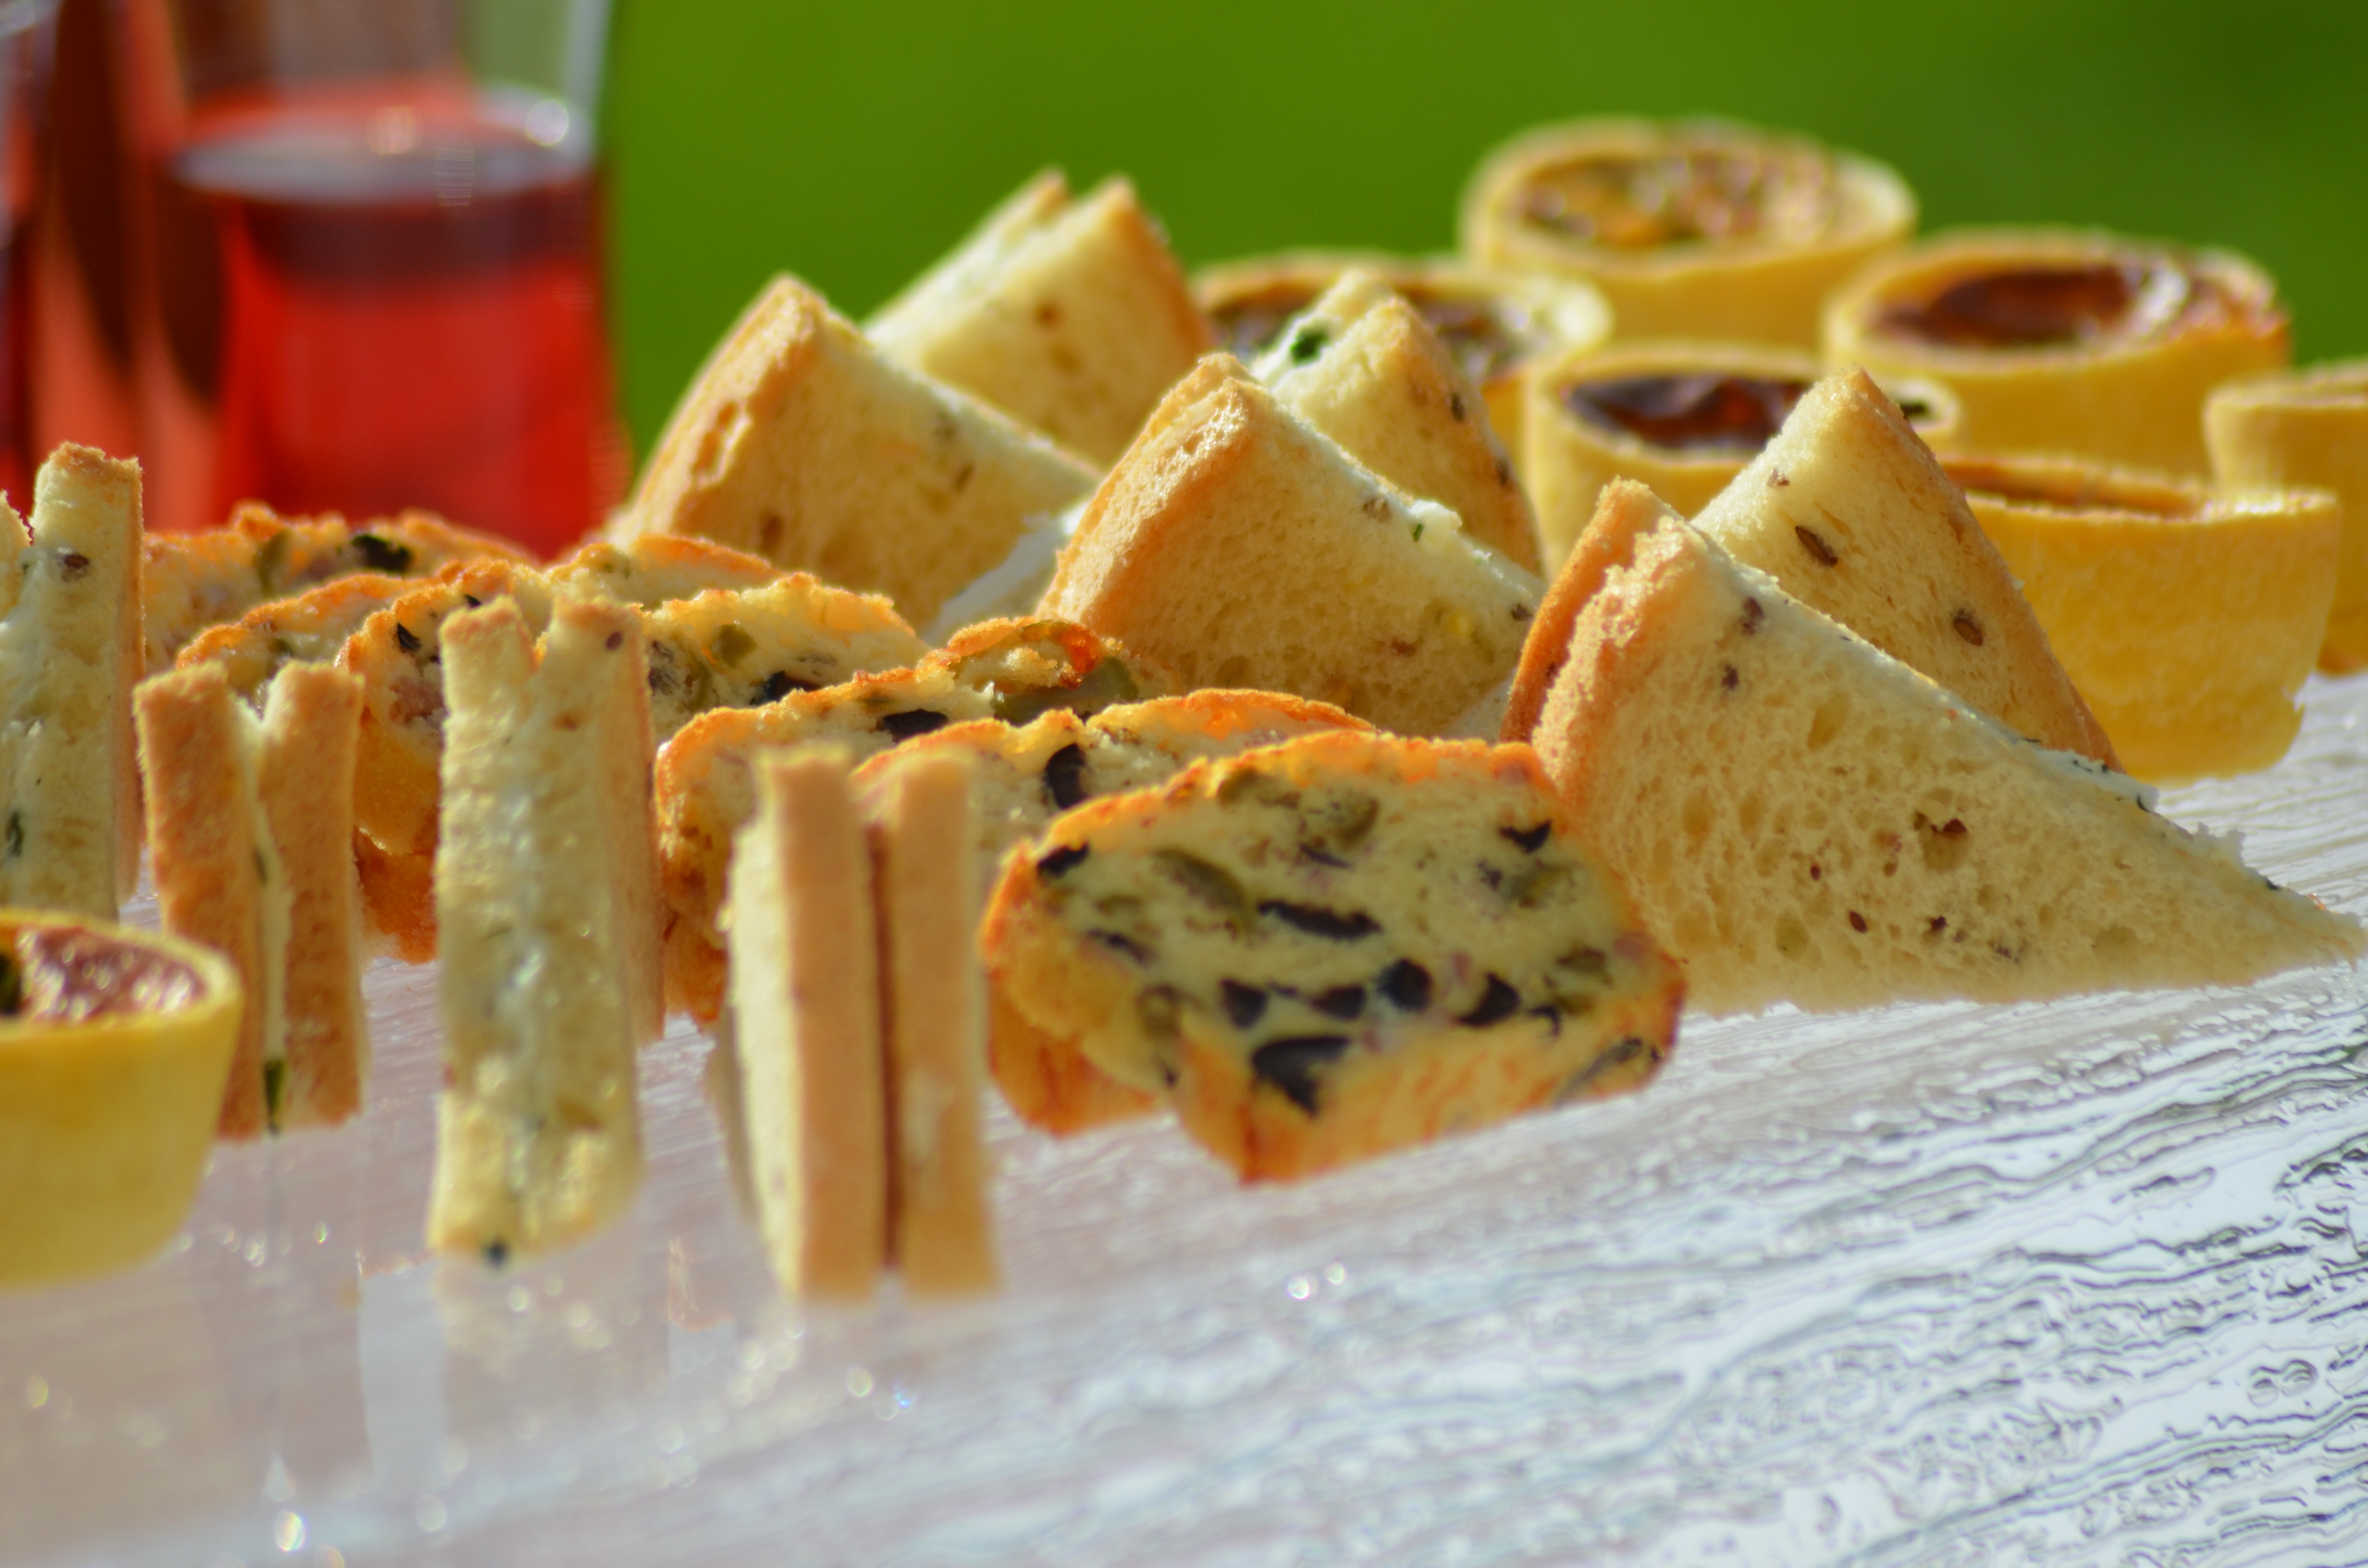
table, restaurant, bar, dish, meal, food, produce, breakfast, dessert, wedding, cuisine, dishes, reception, event, baked goods, aperitif, tasting, ap ro, petit fours, appetizers, friendliness